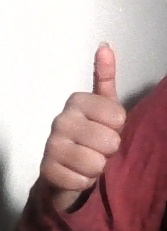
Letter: aleff